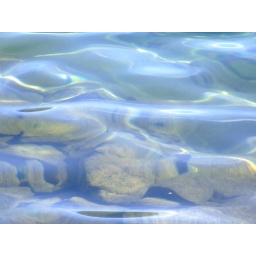
lake bottom stones distorted by waves &amp;amp; reflection of sky